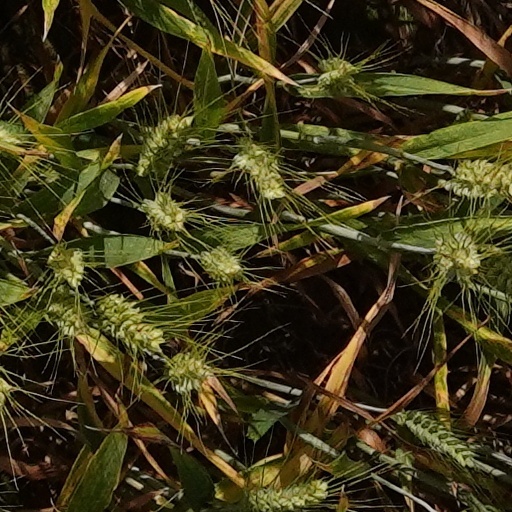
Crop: wheat